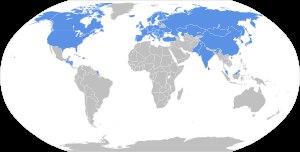
La télévision IP, ou télévision sur IP, ou IPTV est une forme de télévision diffusée sur un réseau utilisant l'Internet Protocol.